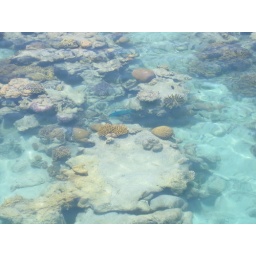
222   a little blue fish in the Great Barrier Reef